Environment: real
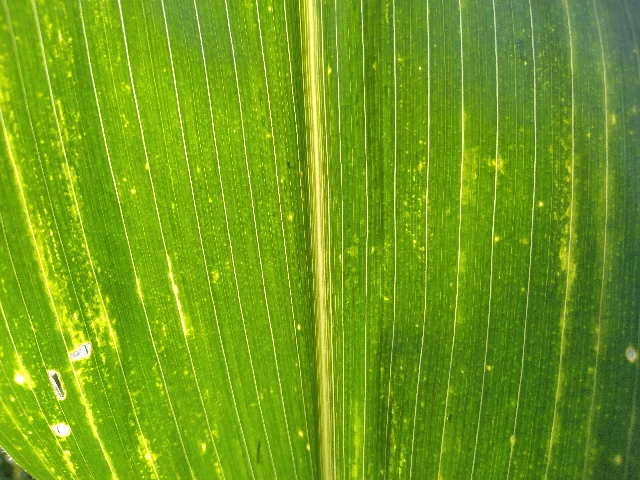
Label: lethal_necrosis